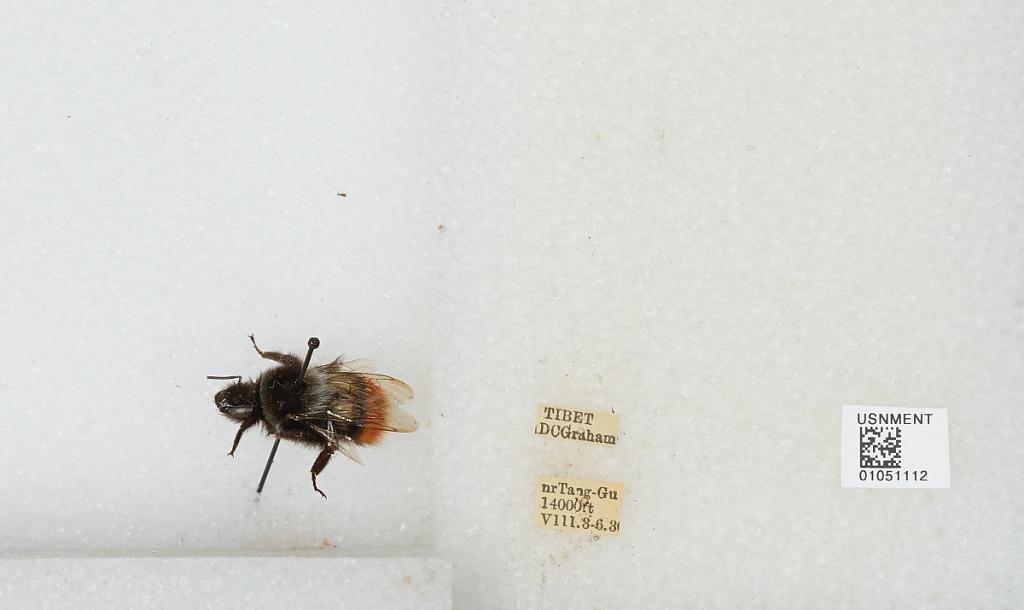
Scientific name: Bombus sp.
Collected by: D. Graham
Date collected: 1930-8-3
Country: China
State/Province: Tibetan Autonomous Region
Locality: near Tang-Gu